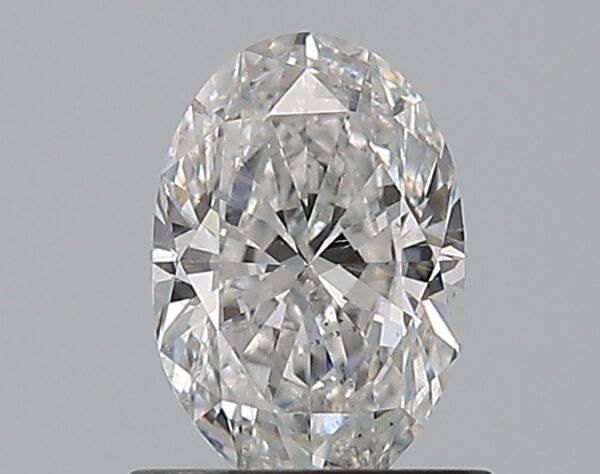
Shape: oval
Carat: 0.78
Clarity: SI2
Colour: E
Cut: EX
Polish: EX
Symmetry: VG
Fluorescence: N
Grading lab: GIA
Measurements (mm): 7.32 x 4.94 x 3.08